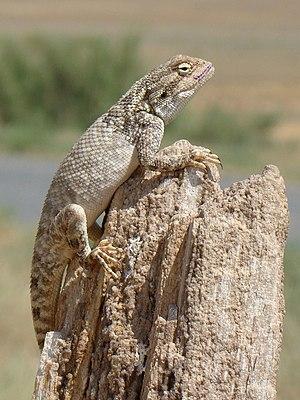
Trapelus est un genre de sauriens de la famille des Agamidae.
Trapelus sanguinolentus est une espèce de sauriens de la famille des Agamidae.